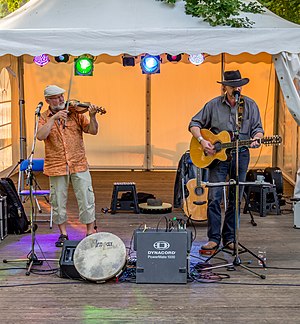
Irsk folkemusik
Irske folkemusikere optræder
Irsk folkemusik er en genre indenfor folkemusikken med udspring i Irland. Genren er kendt over hele verden, og som en af de få former for folkemusik har genren opretholdt sin popularitet hele vejen gennem det 20. århundrede, en periode, der eroderede mange andre typer af oprindelig musik på grund af det verdensomspændende udbud af popmusik. På trods af emigration og kontakt med musik fra Storbritannien og USA har den irske folkemusik holdt fast i mange af sine traditionelle aspekter, og genren har selv været med til at influere mange musikalske genrer, inklusive amerikansk folkemusik, rock og punk rock. Mange kunstnere har fusioneret de irske musiske rødder med andre musikalske påvirkninger og opnået bred succes.